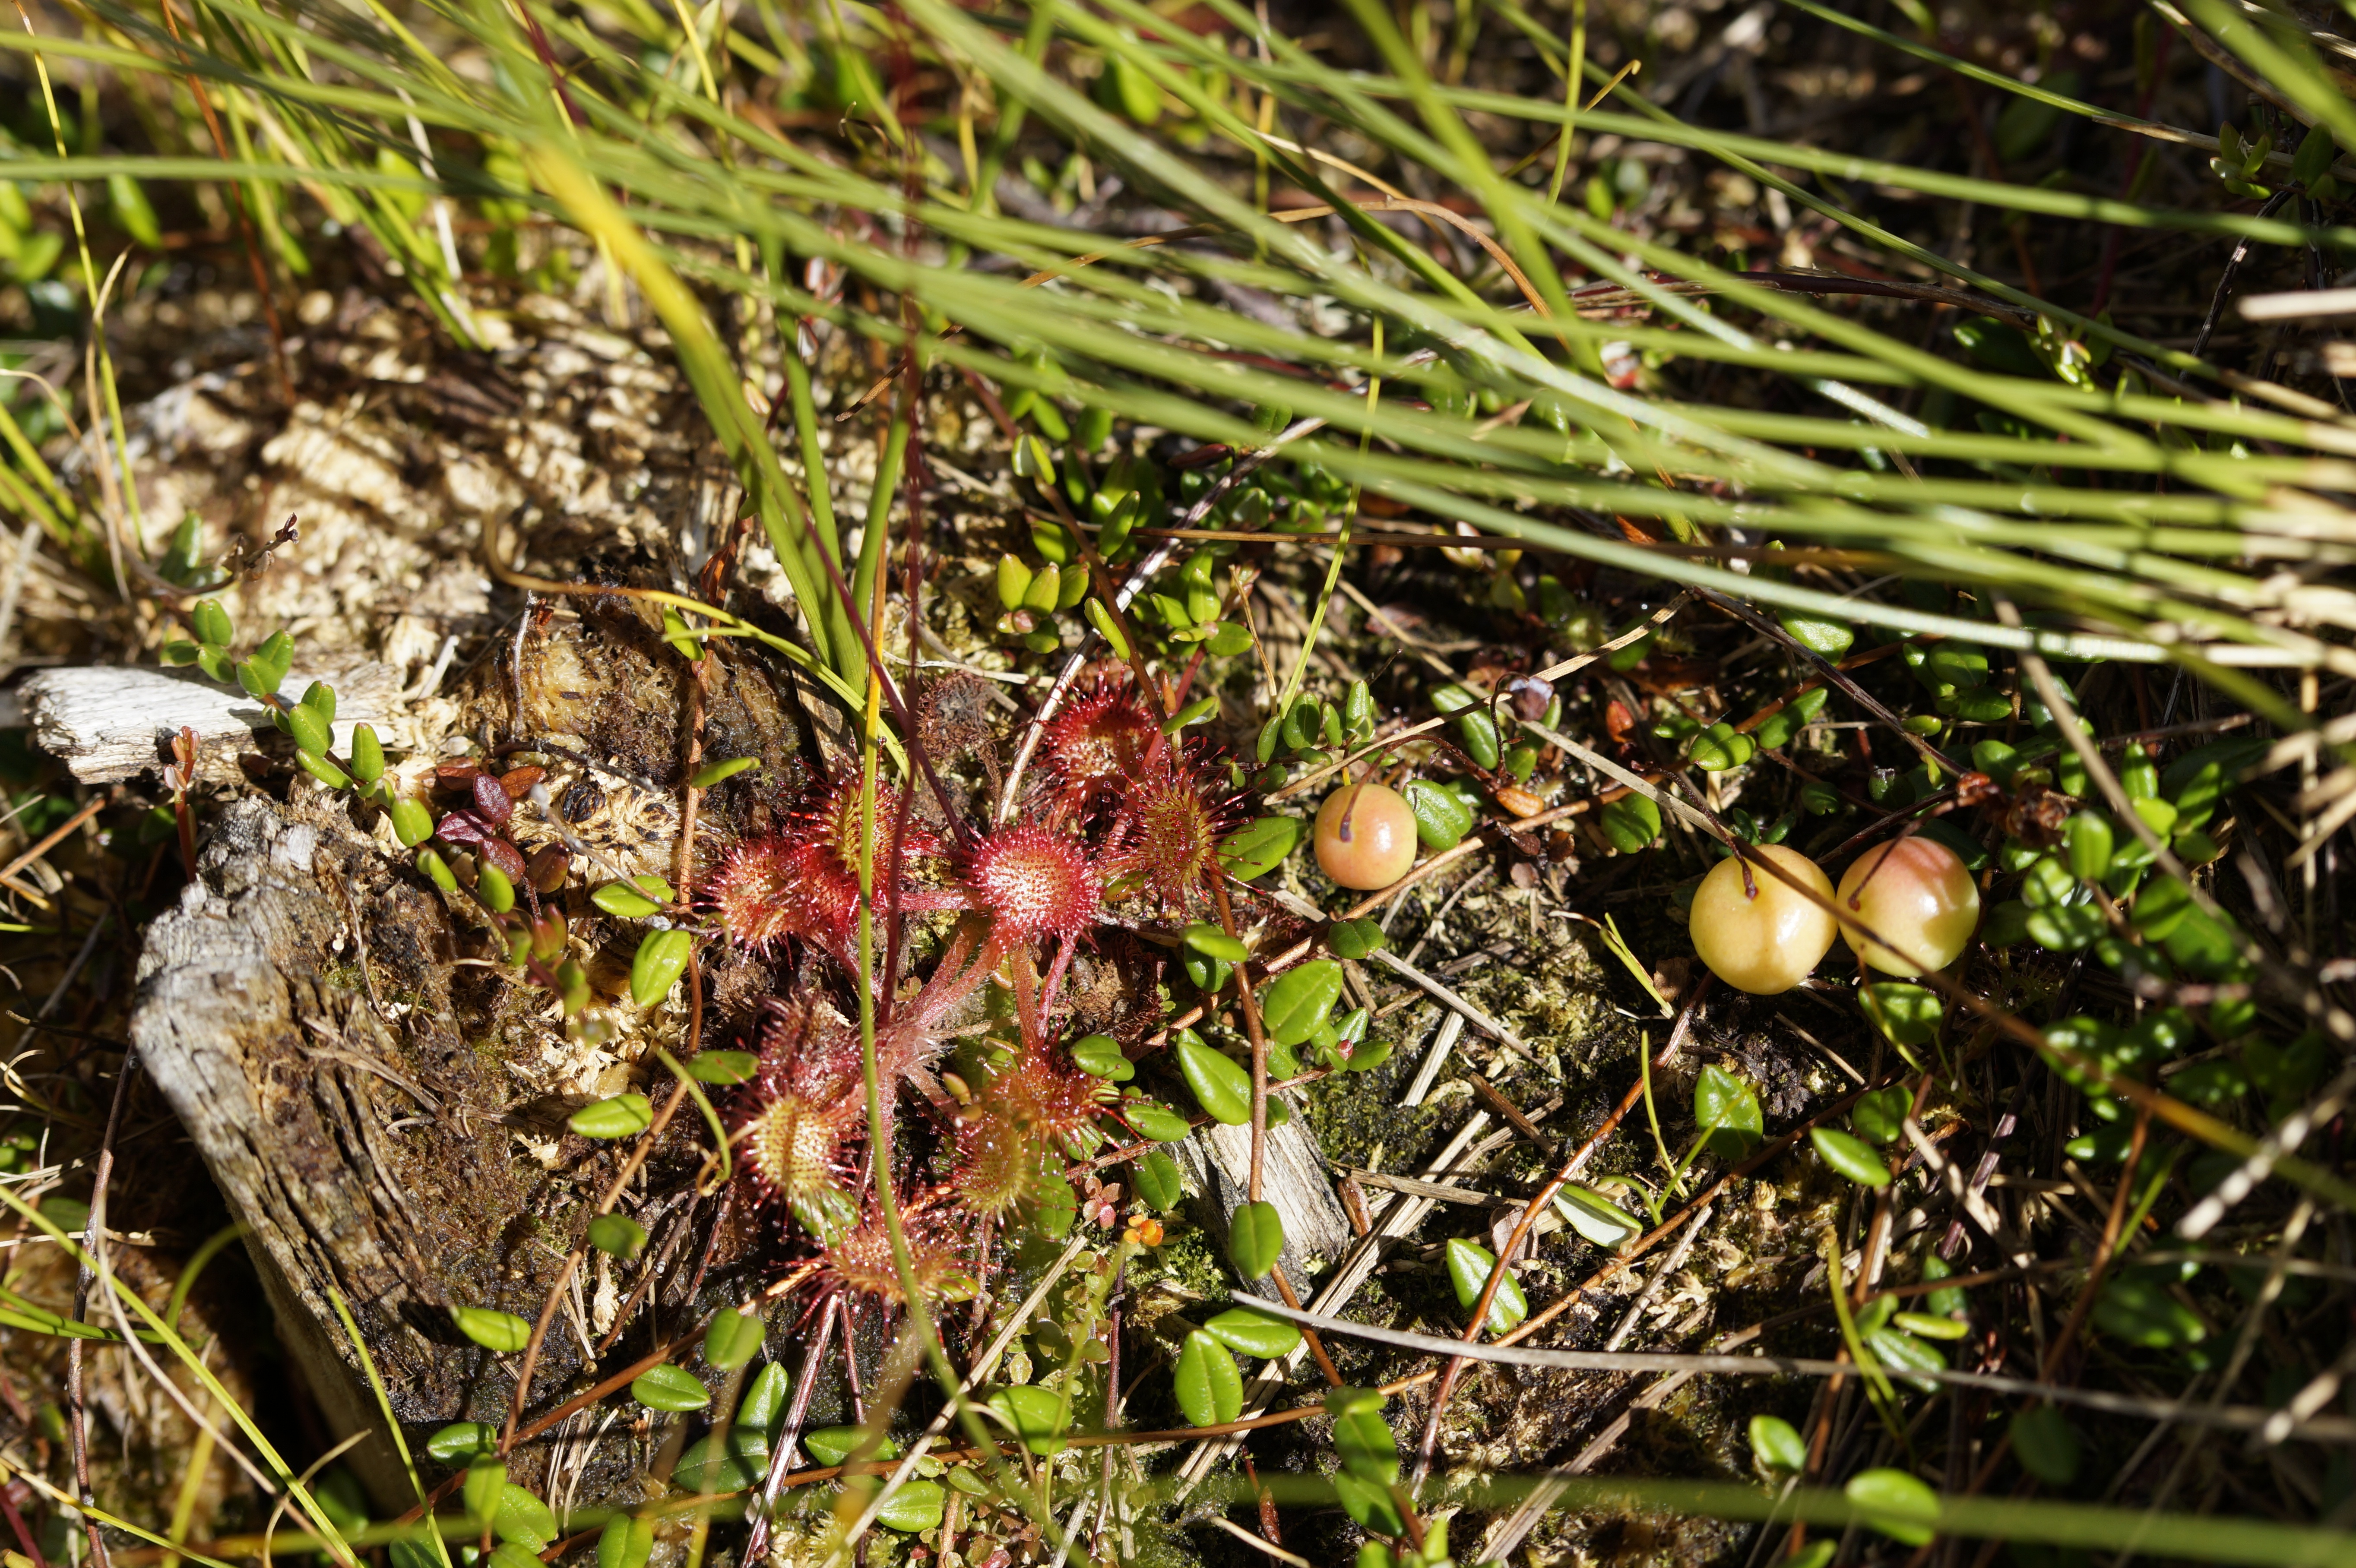
tree, nature, grass, branch, plant, lawn, leaf, flower, produce, soil, flora, wildflower, leaves, woodland, tentacles, carnivore, sundew, carnivorous, drosera, flowering plant, carnivores, glandular tentacles, land plant, droseraceae, fishing blades, sundew grow